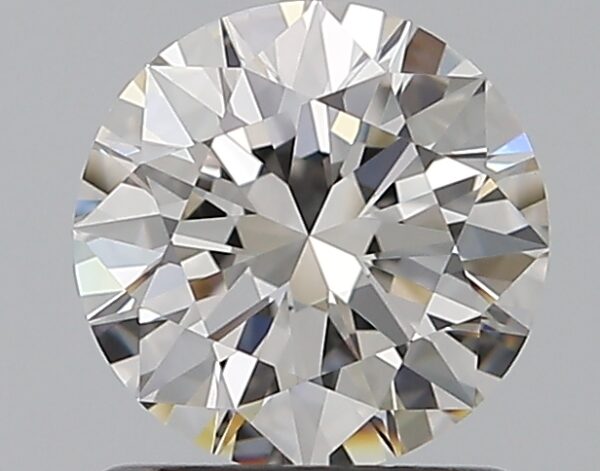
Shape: round
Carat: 1.07
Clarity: VVS1
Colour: G
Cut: EX
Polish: EX
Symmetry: EX
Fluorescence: N
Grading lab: GIA
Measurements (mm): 6.56 x 6.6 x 4.02